British Transport Police

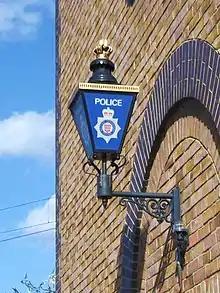
BTP Police station "blue lamp"

Private British railway companies employed detectives and police almost from the outset of passenger services in 1826. These companies were unified into four in 1923 then into a single nationalised company in 1947 by the Transport Act, which also created the British Transport Commission (BTC). On 1 January 1949 the British Transport Commission Police (BTCP) were created by the British Transport Commission Act 1949 which combined the already-existing police forces inherited from the pre-nationalisation railways by British Railways as well as the London Transport Police, canal police and several minor dock forces. In 1957 the Maxwell-Johnson enquiry found that policing requirements for the railway could not be met by territorial forces and that it was essential that a specialist police force be retained. On 1 January 1962 the British Transport Commission Police ceased to cover British Waterways property and exactly a year later when the BTC was abolished the name of the force was amended to the British Transport Police.